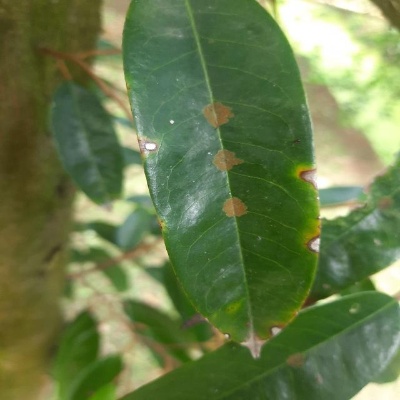
Label: Leaf_Algal